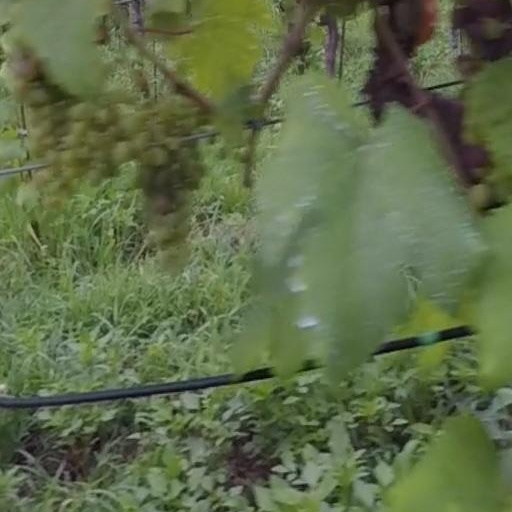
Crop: grape